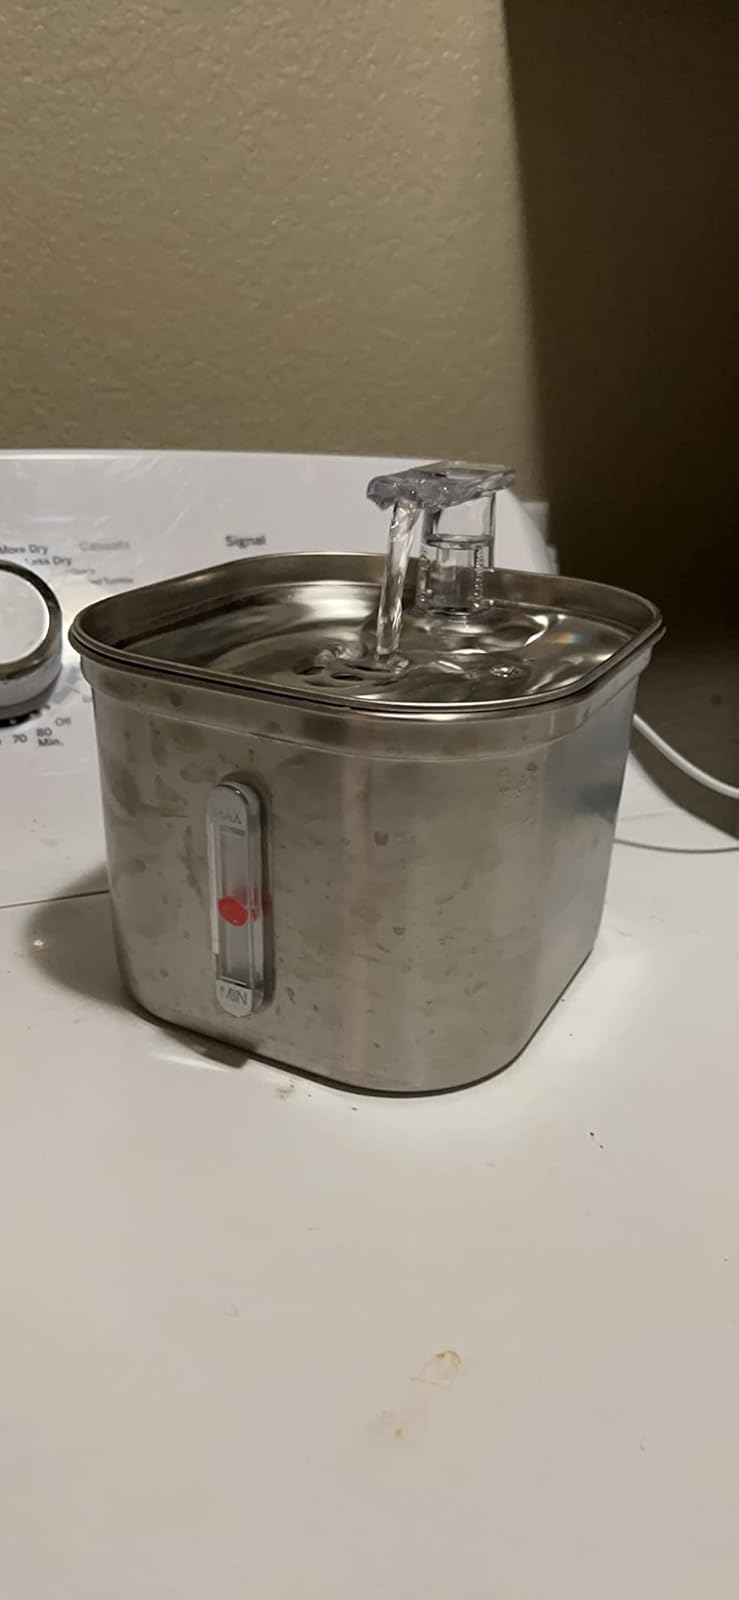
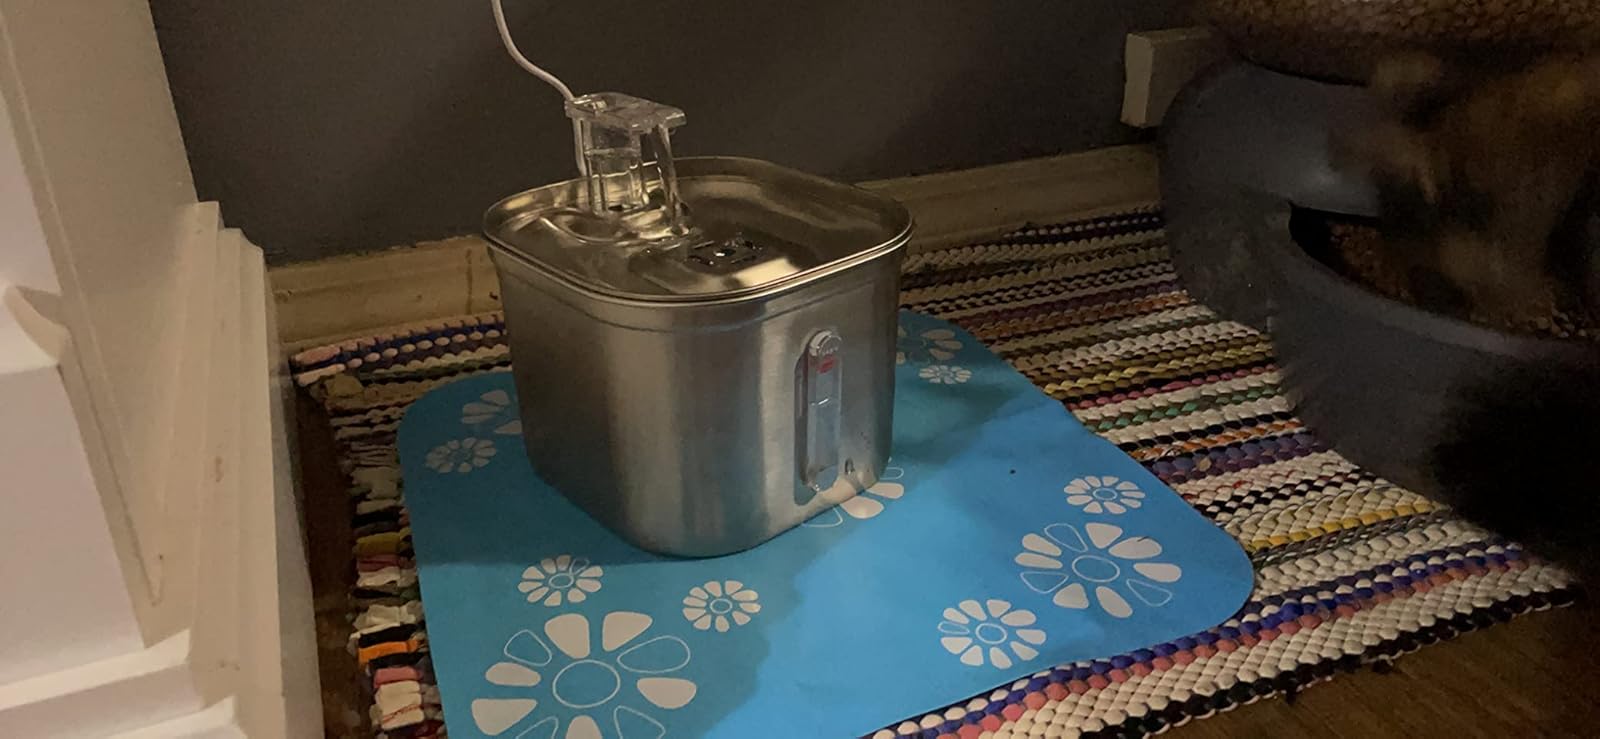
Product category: items_bowl
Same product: yes